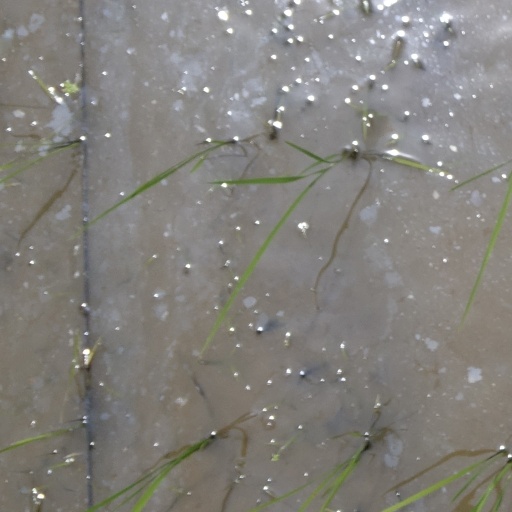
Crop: rice